Lake County Superior Court

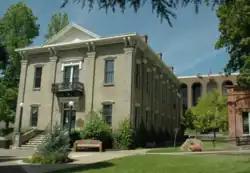
Old (1871) Lakeport Courthouse, photographed in 2007. The brick arches of the 1968 courthouse are visible in the background.

The contract for the new court house was let to A.P. Pettit on May 27, 1870, for $17,000 and it was completed in 1871. The same historian described the 1871 courthouse, a two-storey brick structure with a tin roof and a footprint of , as "not at all showy [but] plain and tasty". It received a coat of cement in March 1906, and withstood the 1906 San Francisco earthquake one month later. The 1871 courthouse was added to the list of California Historical Landmarks as No. 897; it also was added to the National Register of Historic Places in 1970.